Lotus T127

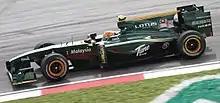
Fairuz Fauzy during Friday practice at the ; testing a new engine cover

At practice for the Malaysian Grand Prix, Fauzy replaced Heikki Kovalainen in the first free practice session at the 2010 Malaysian Grand Prix, as Jarno Trulli won a coin toss against Kovalainen. In qualifying, at Lotus Racing's home grand prix, the weather provided numerous high-profile casualties during the early period of the session, as both McLaren and Ferrari drivers inexplicably opted to remain in their garages while the rest of the fieldset banker laps, before the rain arrived. By the time they made their way onto the track, the rain had set in, and it proved impossible to complete a lap good enough to make it into Q2. Kovalainen set a good time in Q1, and was able to beat Trulli into Q2 and out-qualified Glock in Q2, who had also made it in. Kovalainen lined up 15th. He made a good start, although was overtaken by the McLarens and Ferrari's. On lap 20, Kovalainen pitted because he was suffering hydraulic issues. He resumed nine laps adrift of the leader and circulated six laps behind his nearest rival. He ultimately did not complete enough laps to be classified as a finisher, ultimately taking the chequered flag ten laps down. His teammate Trulli collided with Glock on lap 3. Later in the race, he suffered hydraulic issues, but was able to bring it home in 17th, 5 laps down and overtaken by both Hispania's.